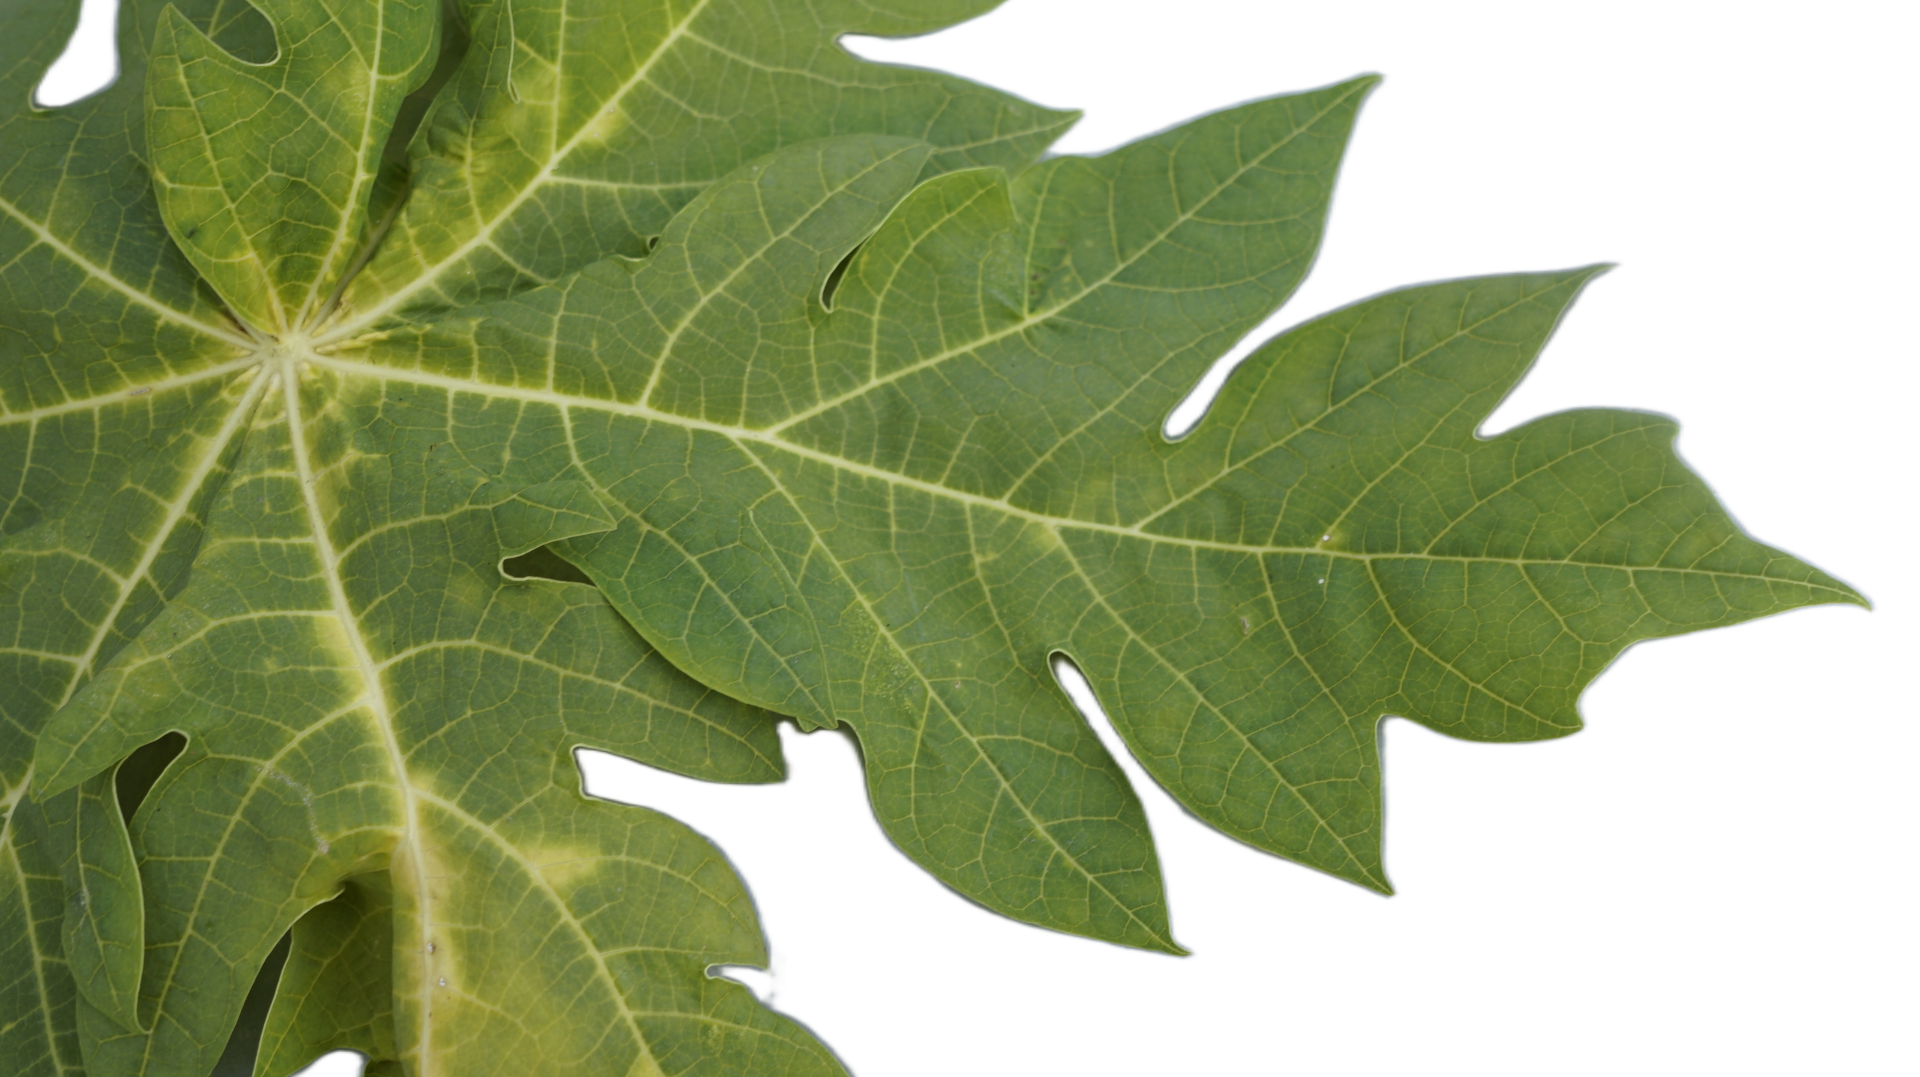
Crop: Papaya
Label: Mosaic_Virus